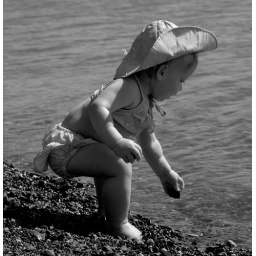
A B&amp;amp;W picture of Mollie on the waters edge reaching for a rock in the water